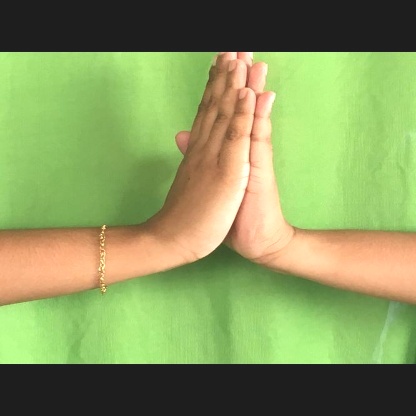
Mudra: Anjali